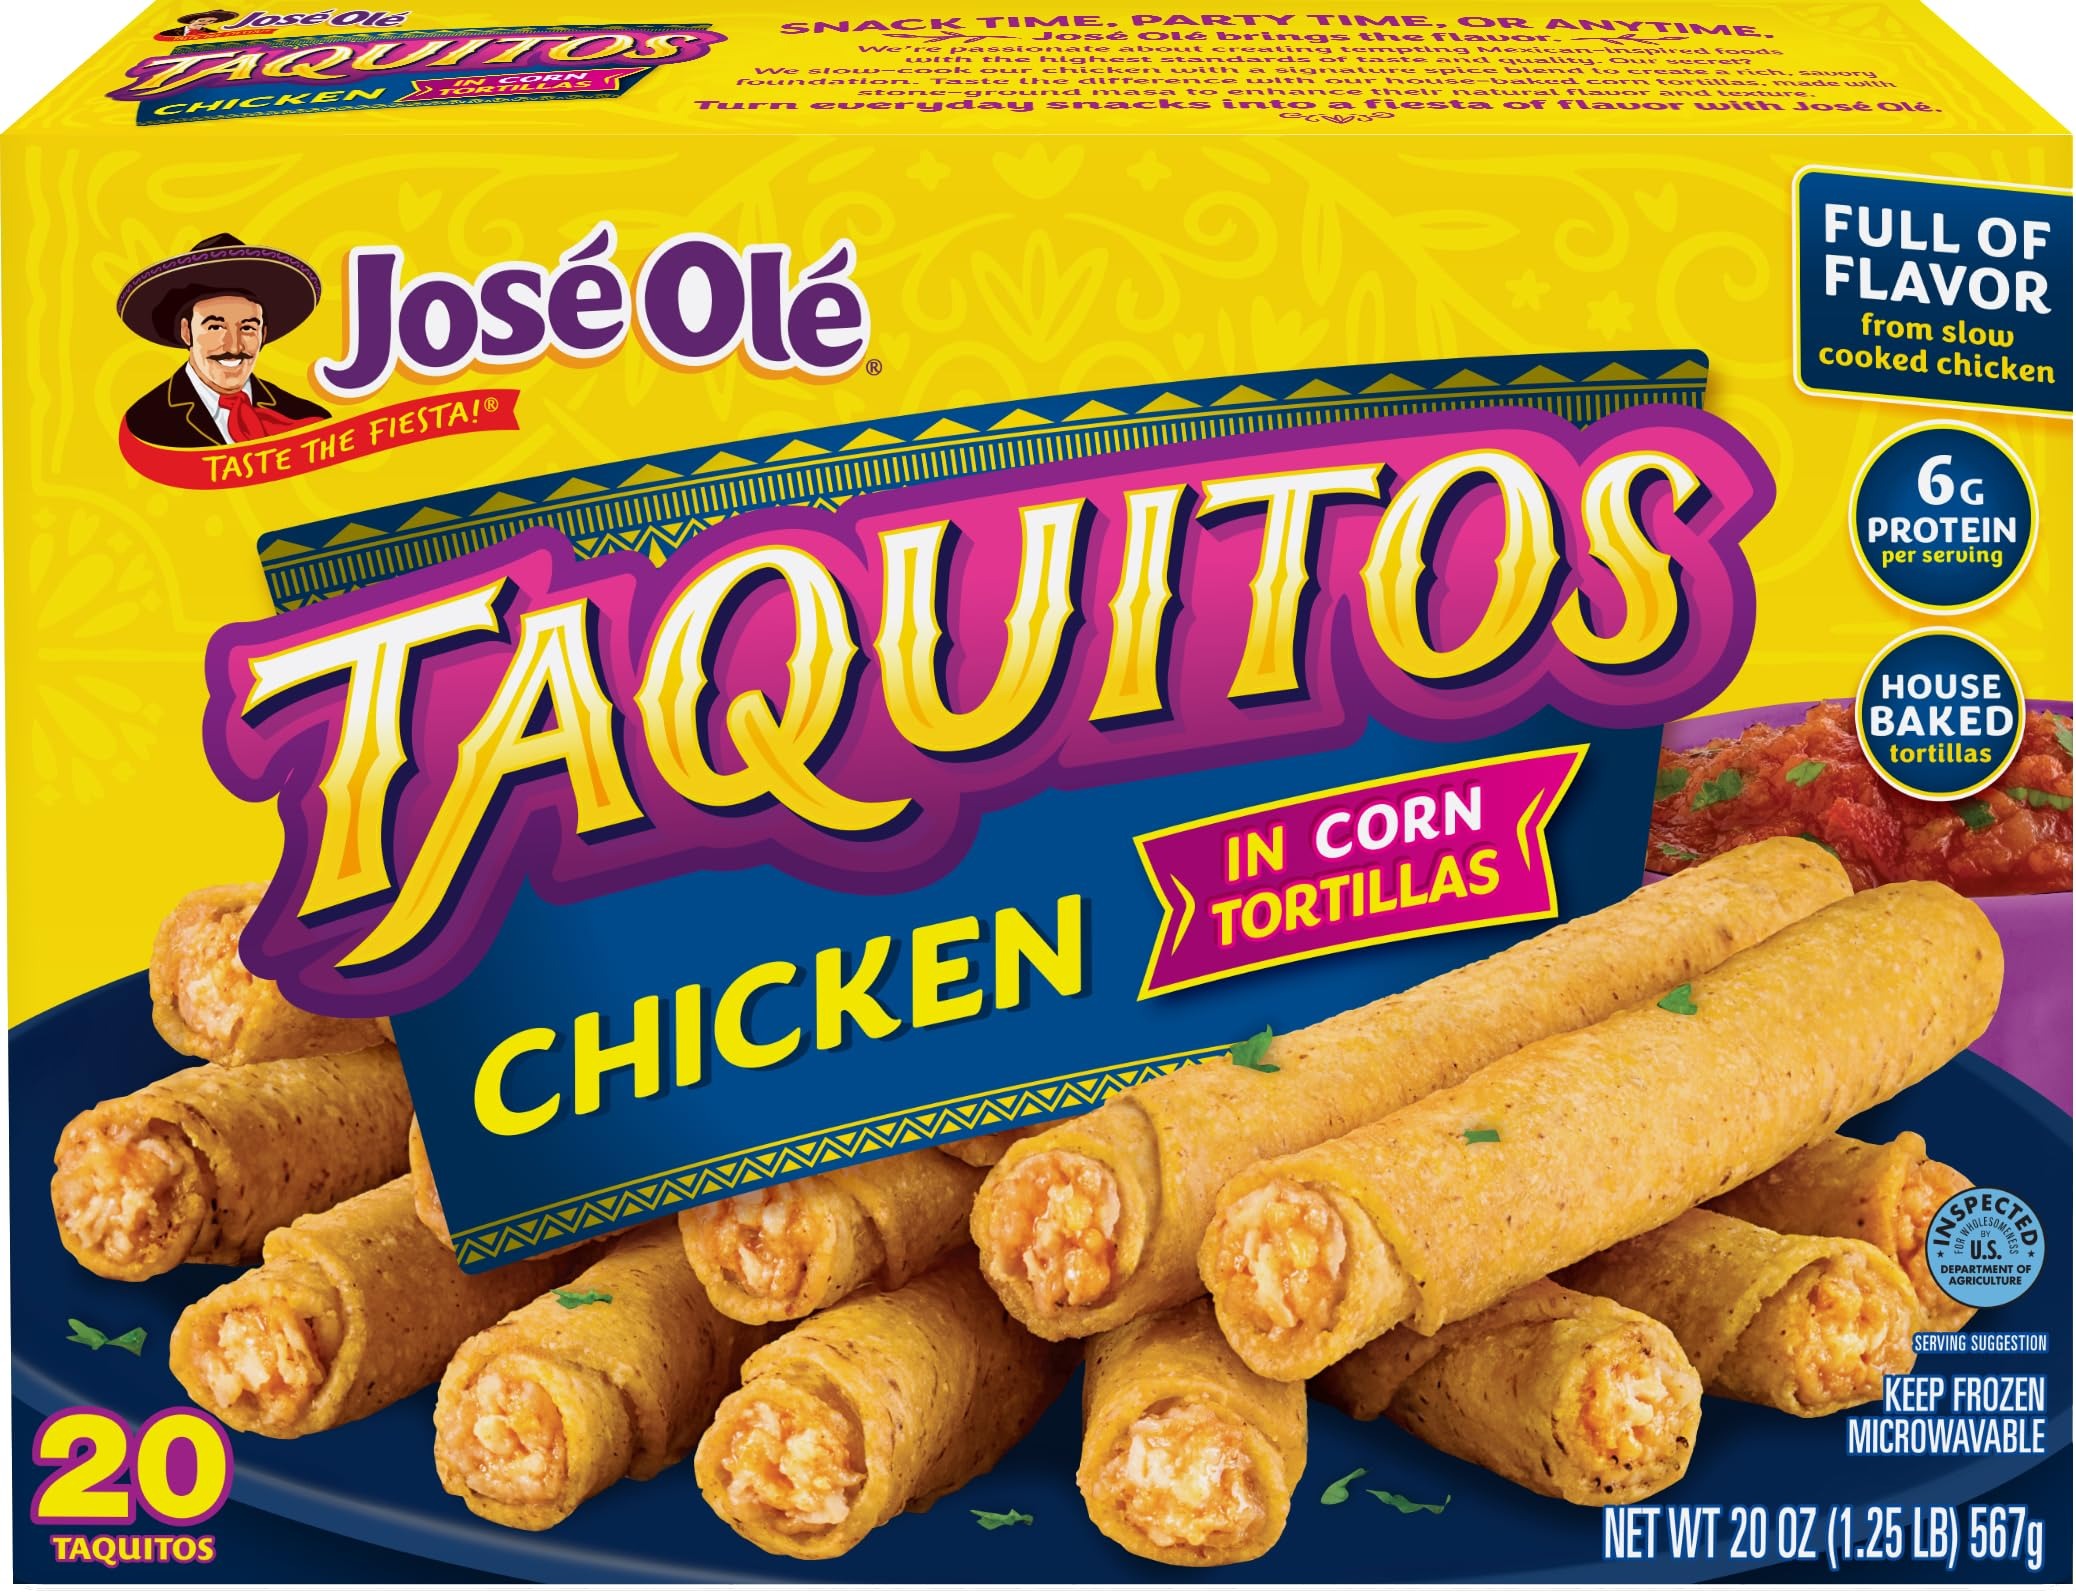
Item Name: JOSE OLE FROZEN CHICKEN TAQUITO FILLED 20 OZ
Bullet Point 1: Product Type:Grocery
Bullet Point 2: Item Package Dimension:22.606 cm L X16.002 cm W X5.588 cm H
Bullet Point 3: Item Package Weight:1.5 Pounds
Bullet Point 4: Item Package Quantity:1
Product Description: Grocery
Value: 20.0
Unit: oz

Price: 7.49